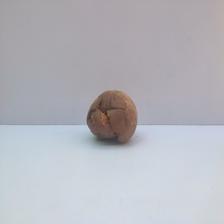
Size: Spoiled